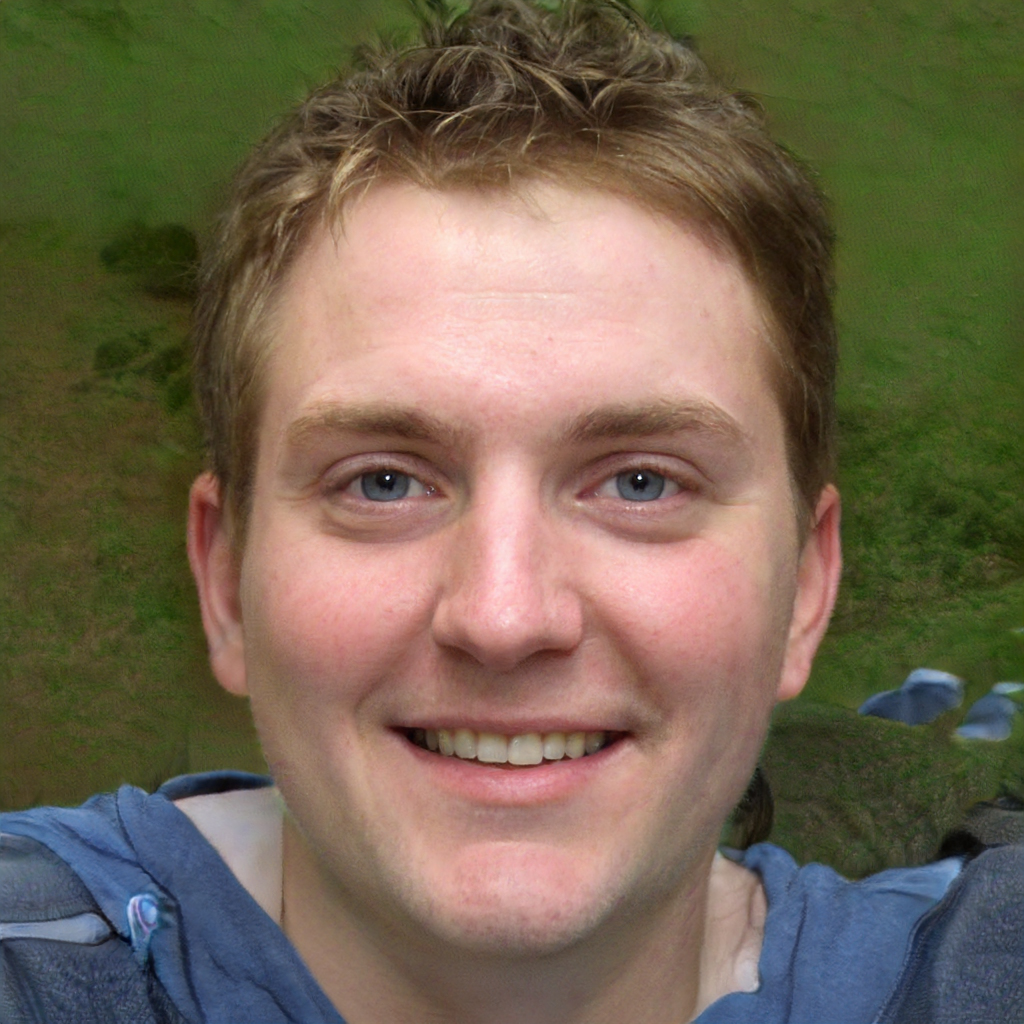
Gender: Male